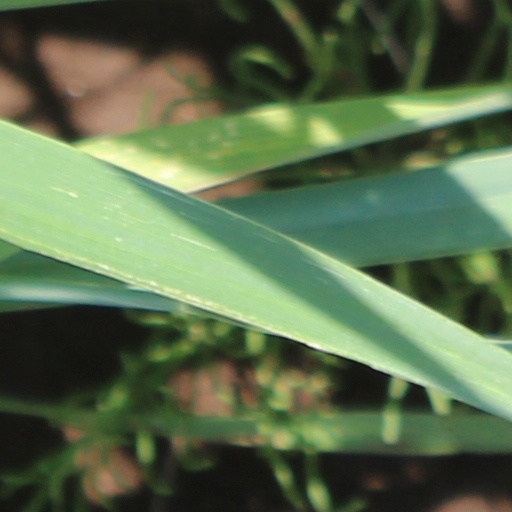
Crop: wheat